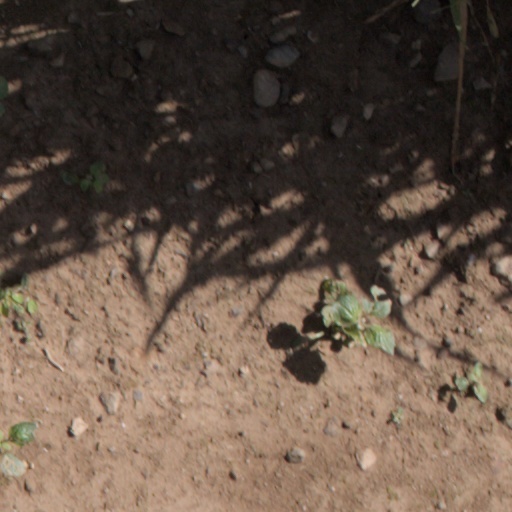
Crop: wheat